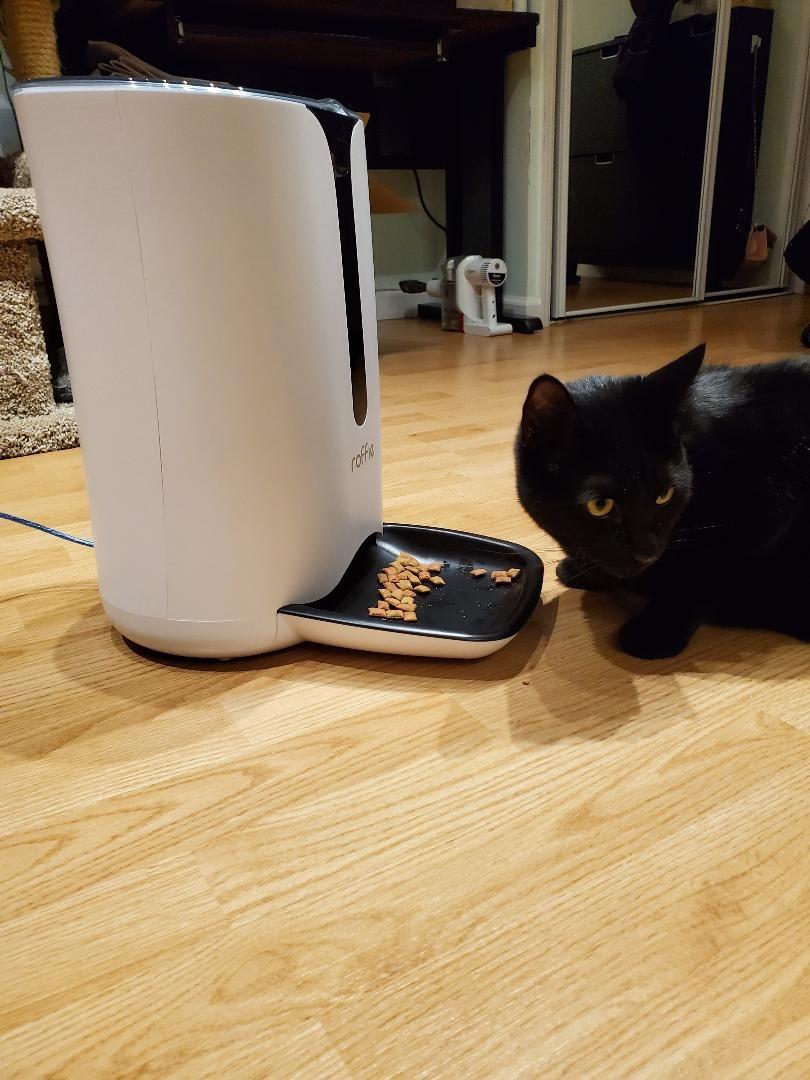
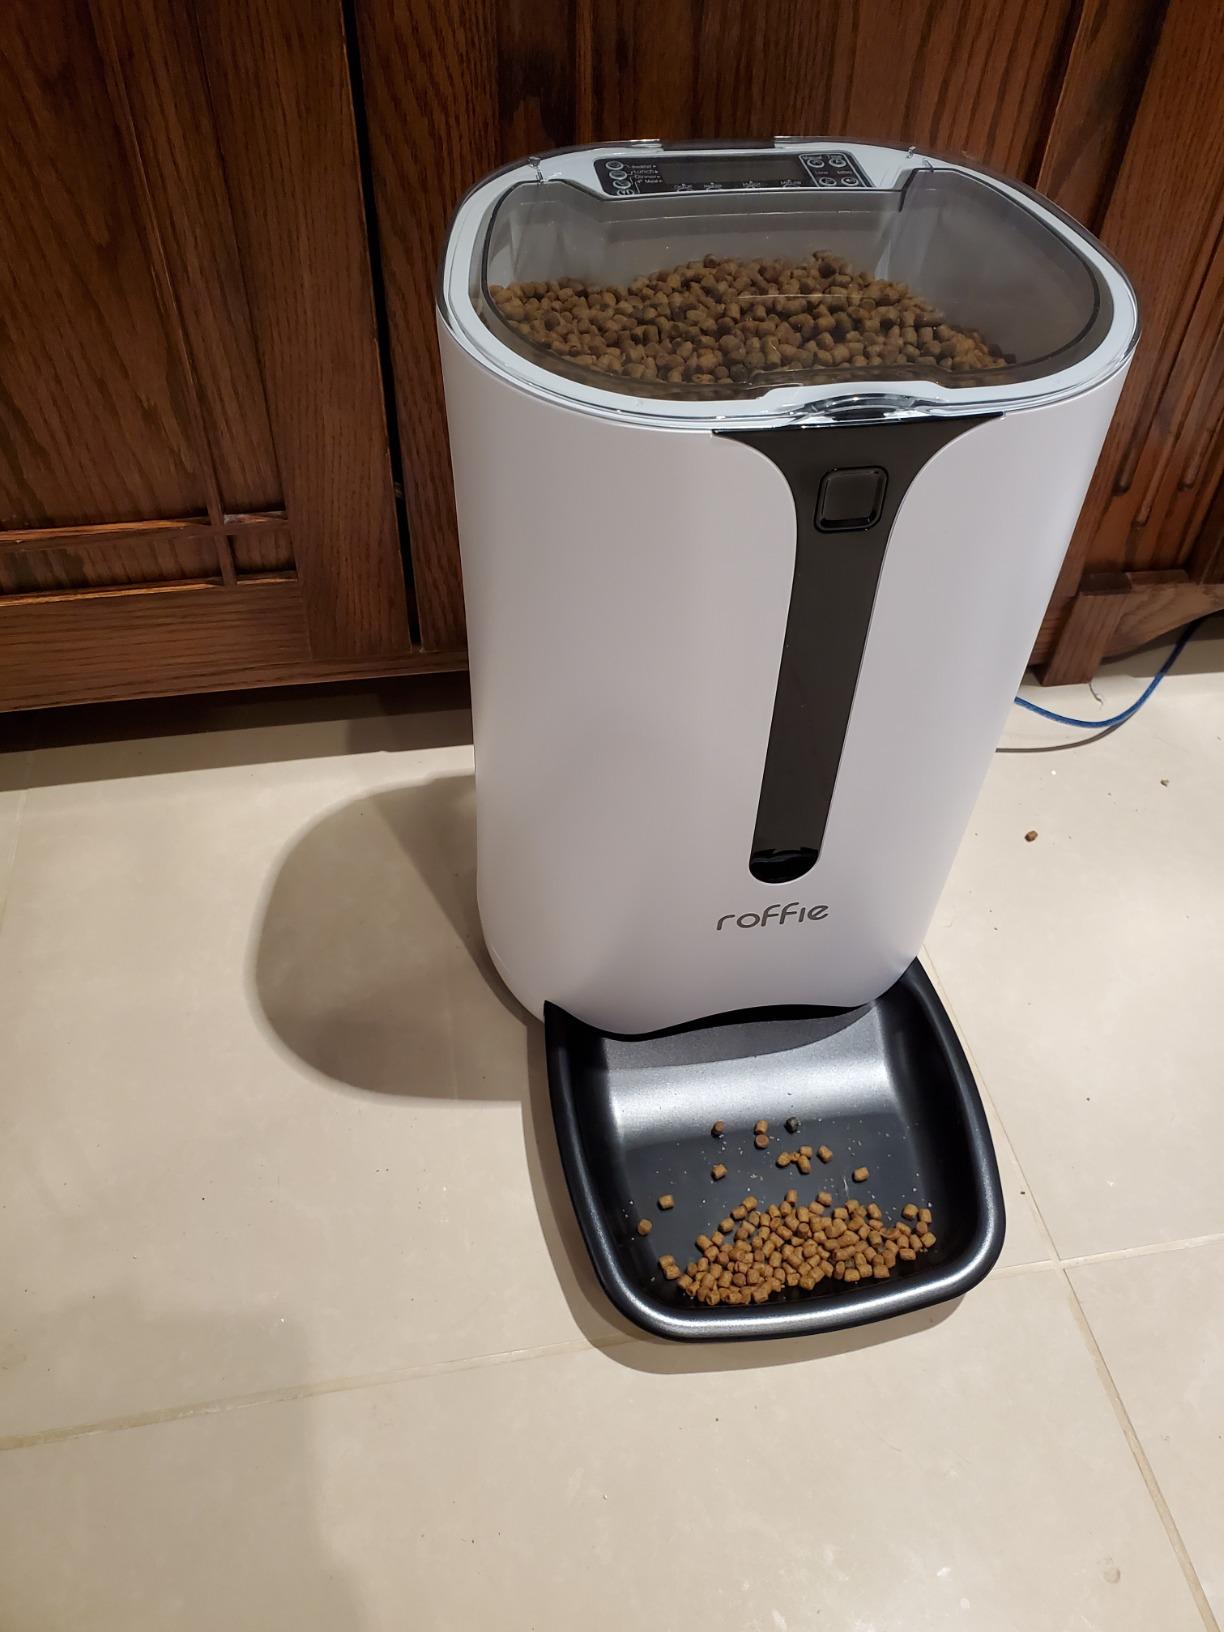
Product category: items_feeder
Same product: yes